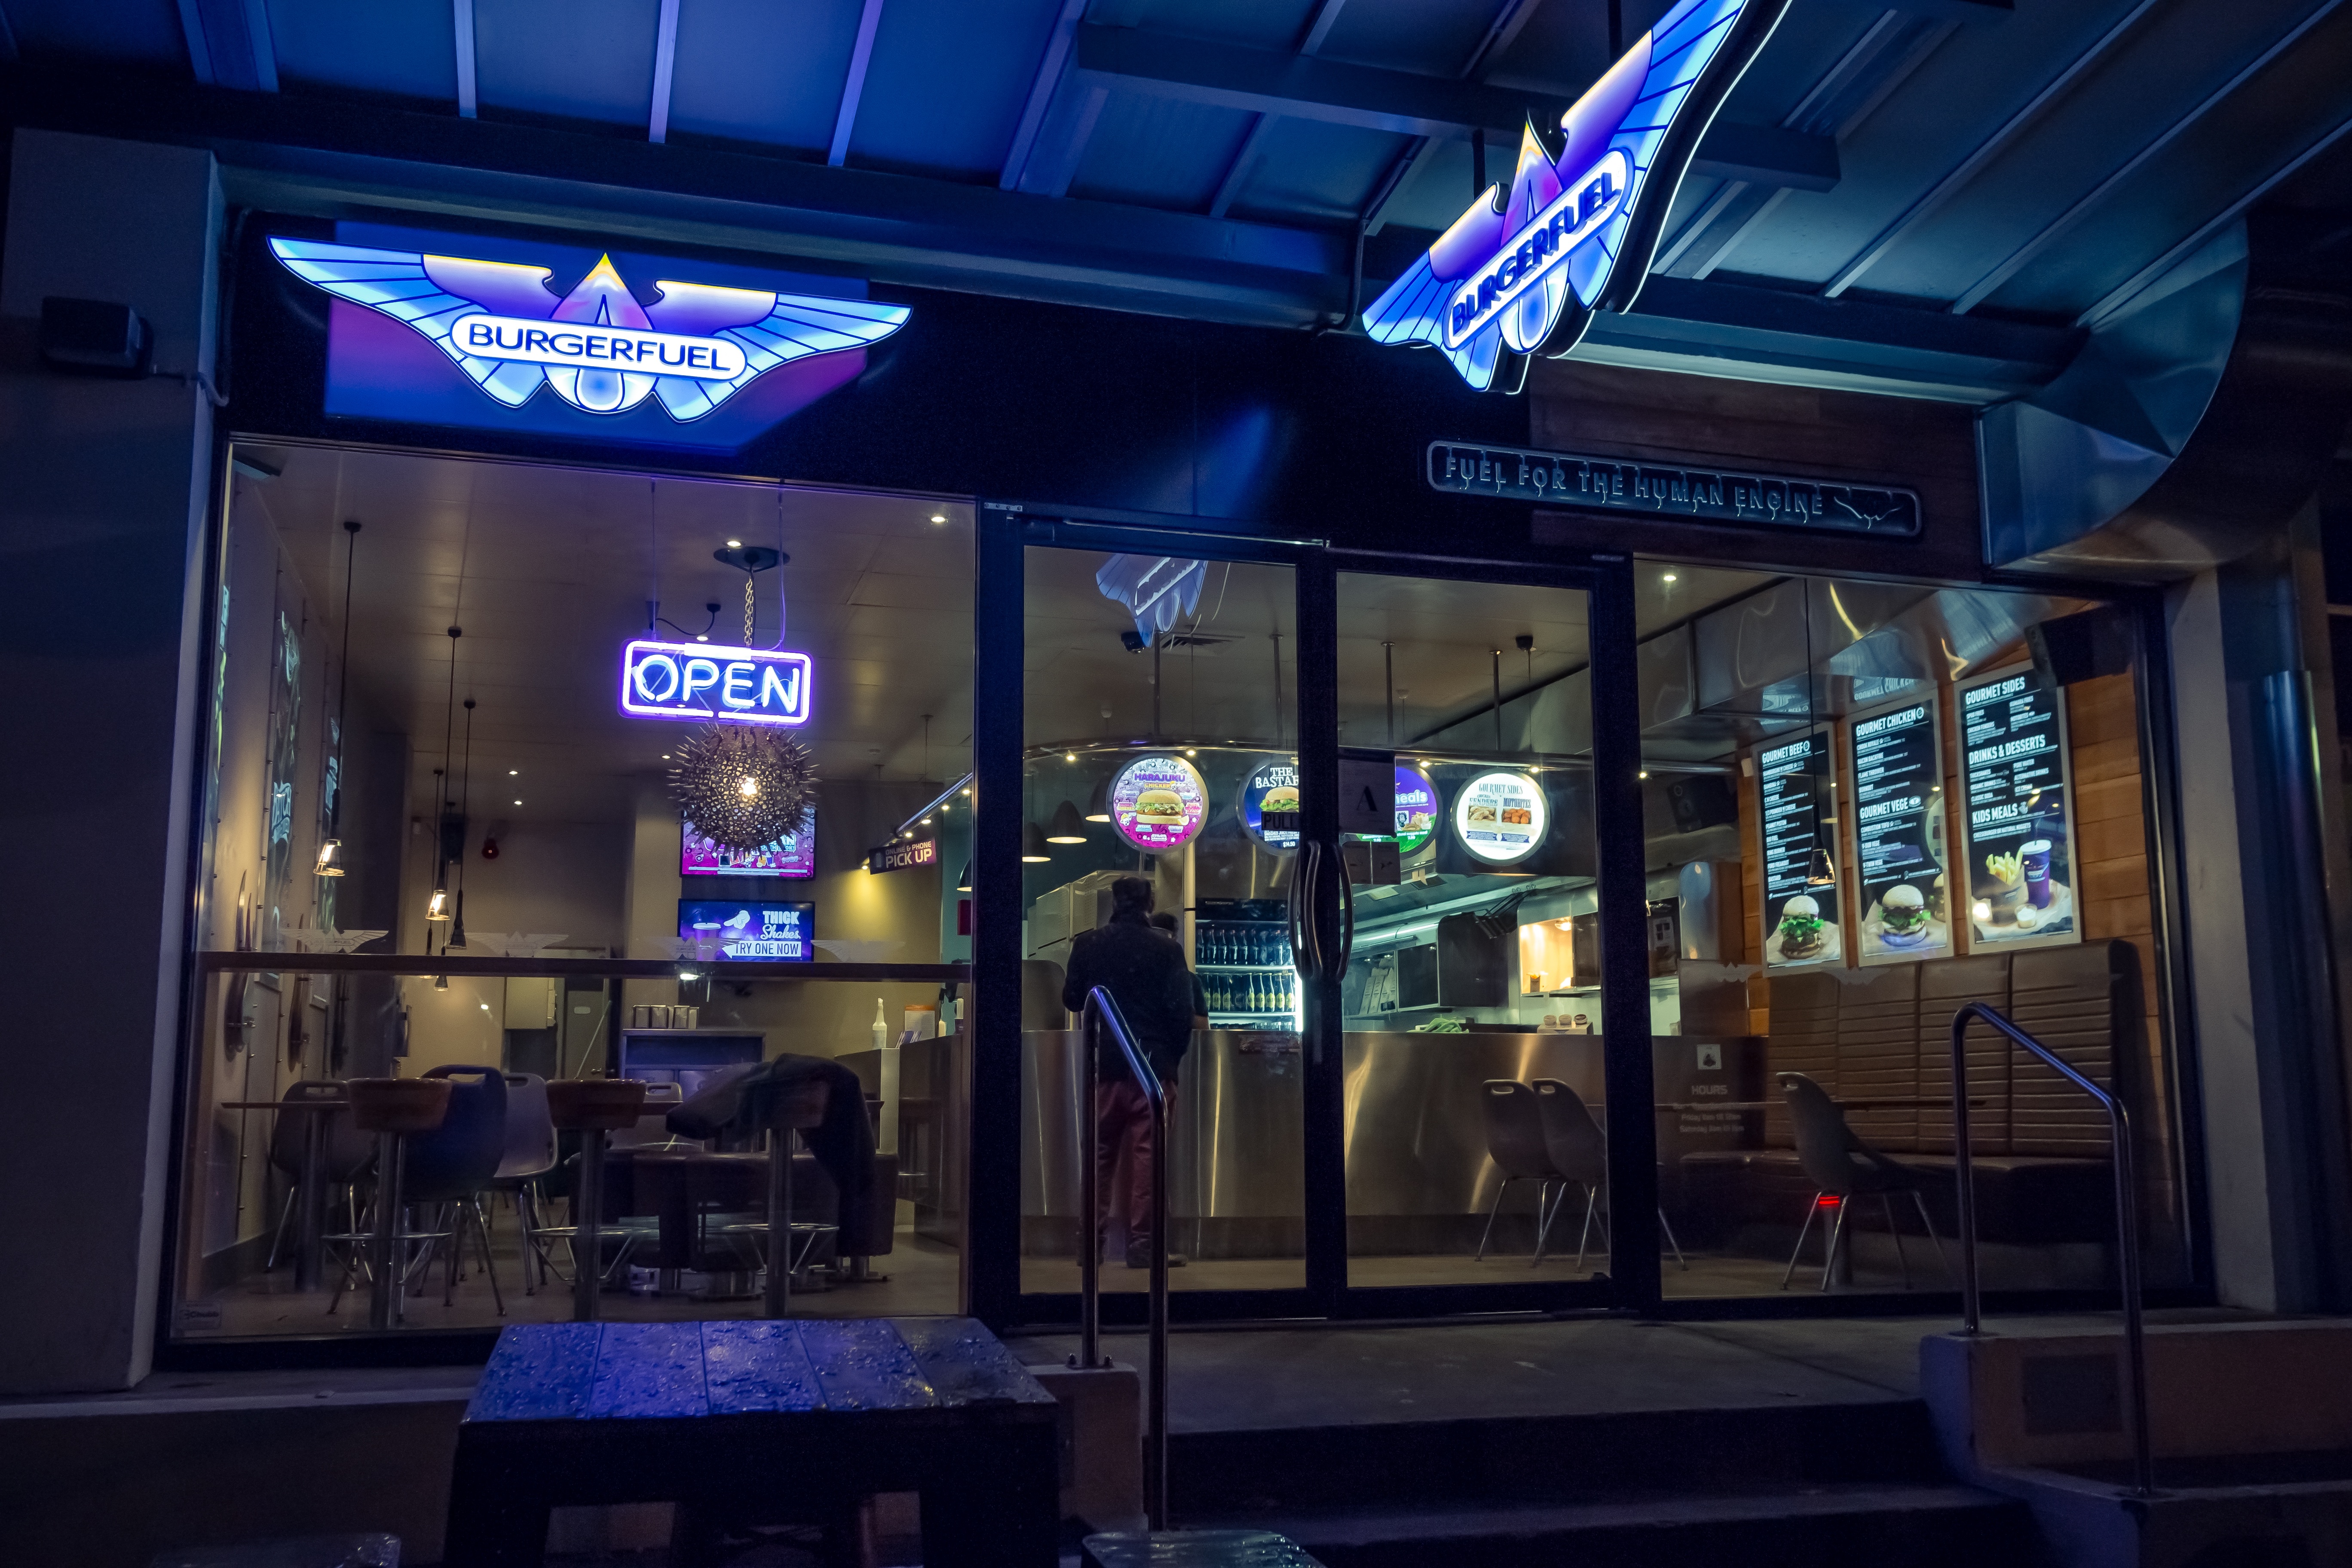
night, bar, nightclub